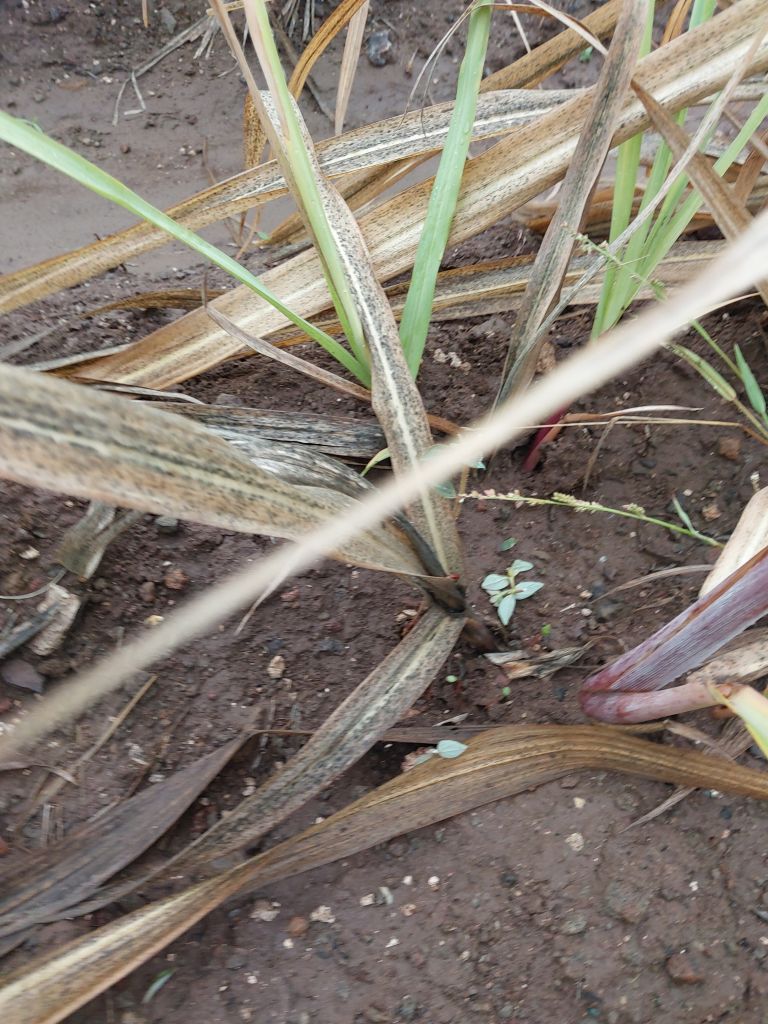
Label: Sett Rot